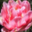
Label: tulip